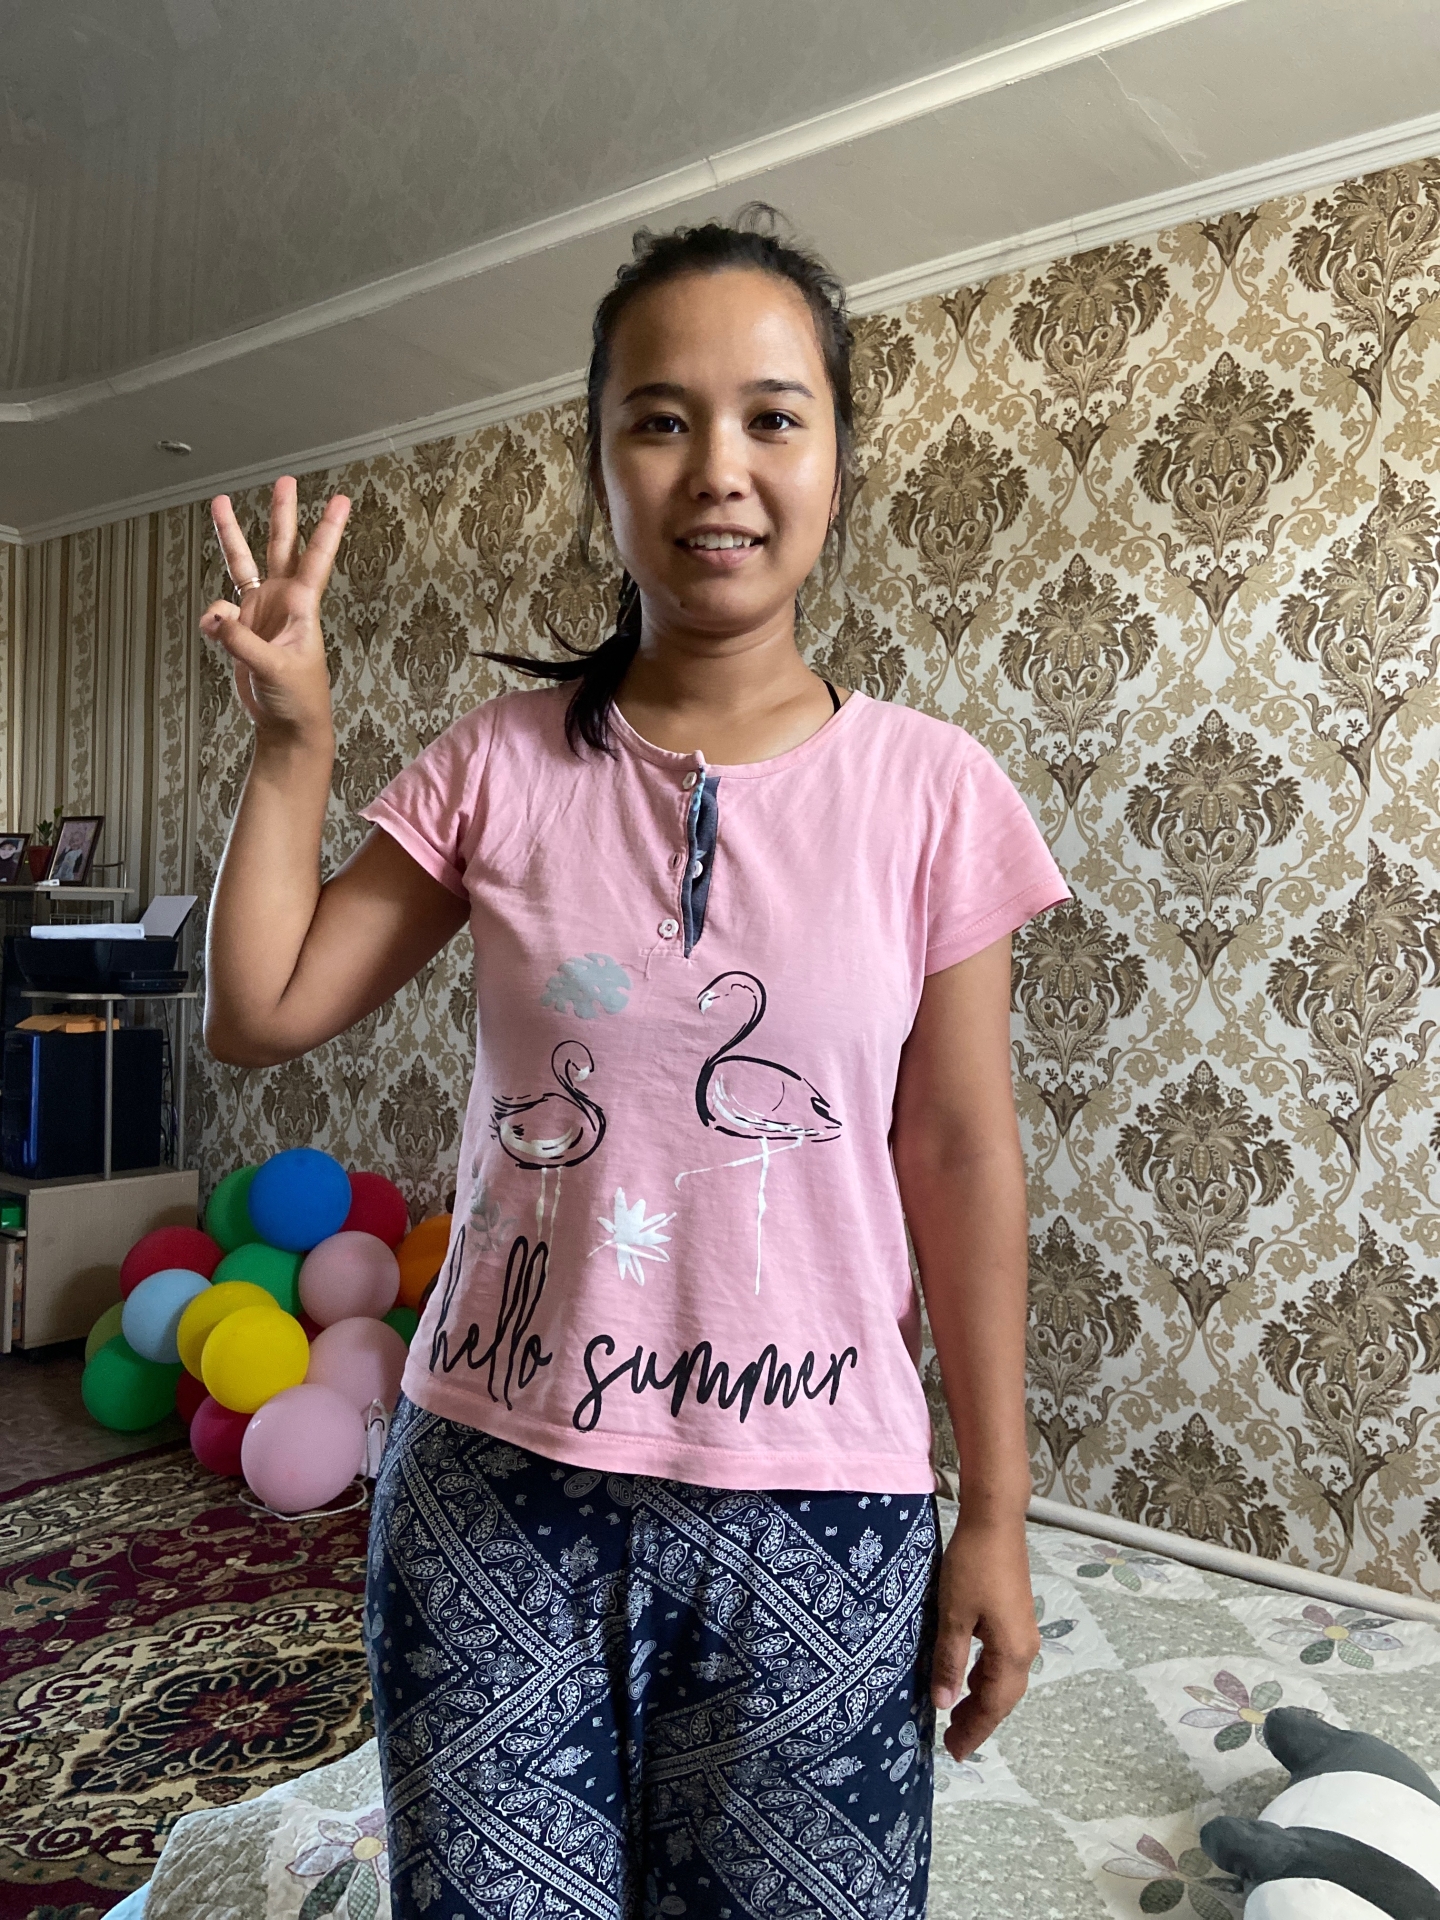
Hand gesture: three